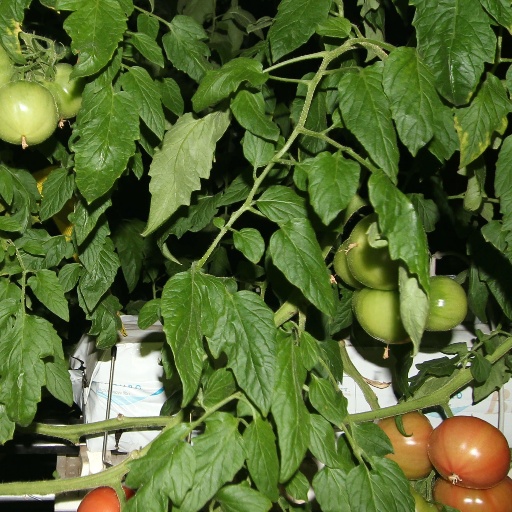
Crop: tomato